Tyrannius Rufinus

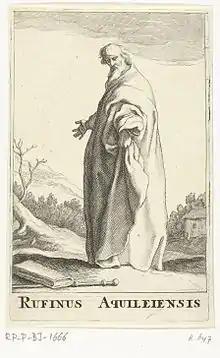
Rufinus Aquileiensis

Tyrannius Rufinus, also called Rufinus of Aquileia (344/345–411), was an early Christian monk, philosopher, historian, and theologian who worked to translate Greek patristic material, especially the work of Origen, into Latin.